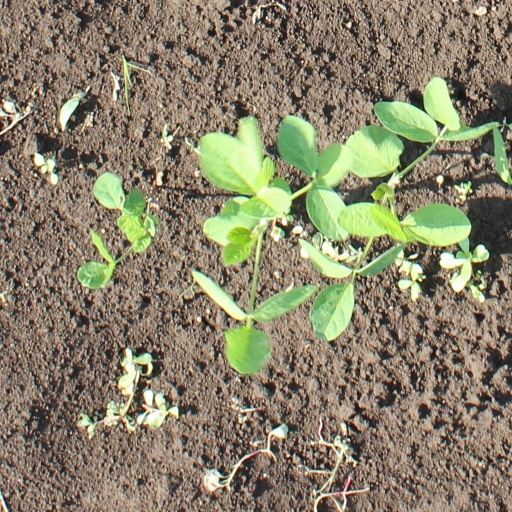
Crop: soybean